Tristan de Salazar

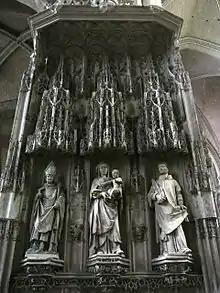
The monument of Salazar

Étienne Tristan de Salazar (c.1431 – February 11, 1518) was the Archbishop of Sens from 1475 to 1518.